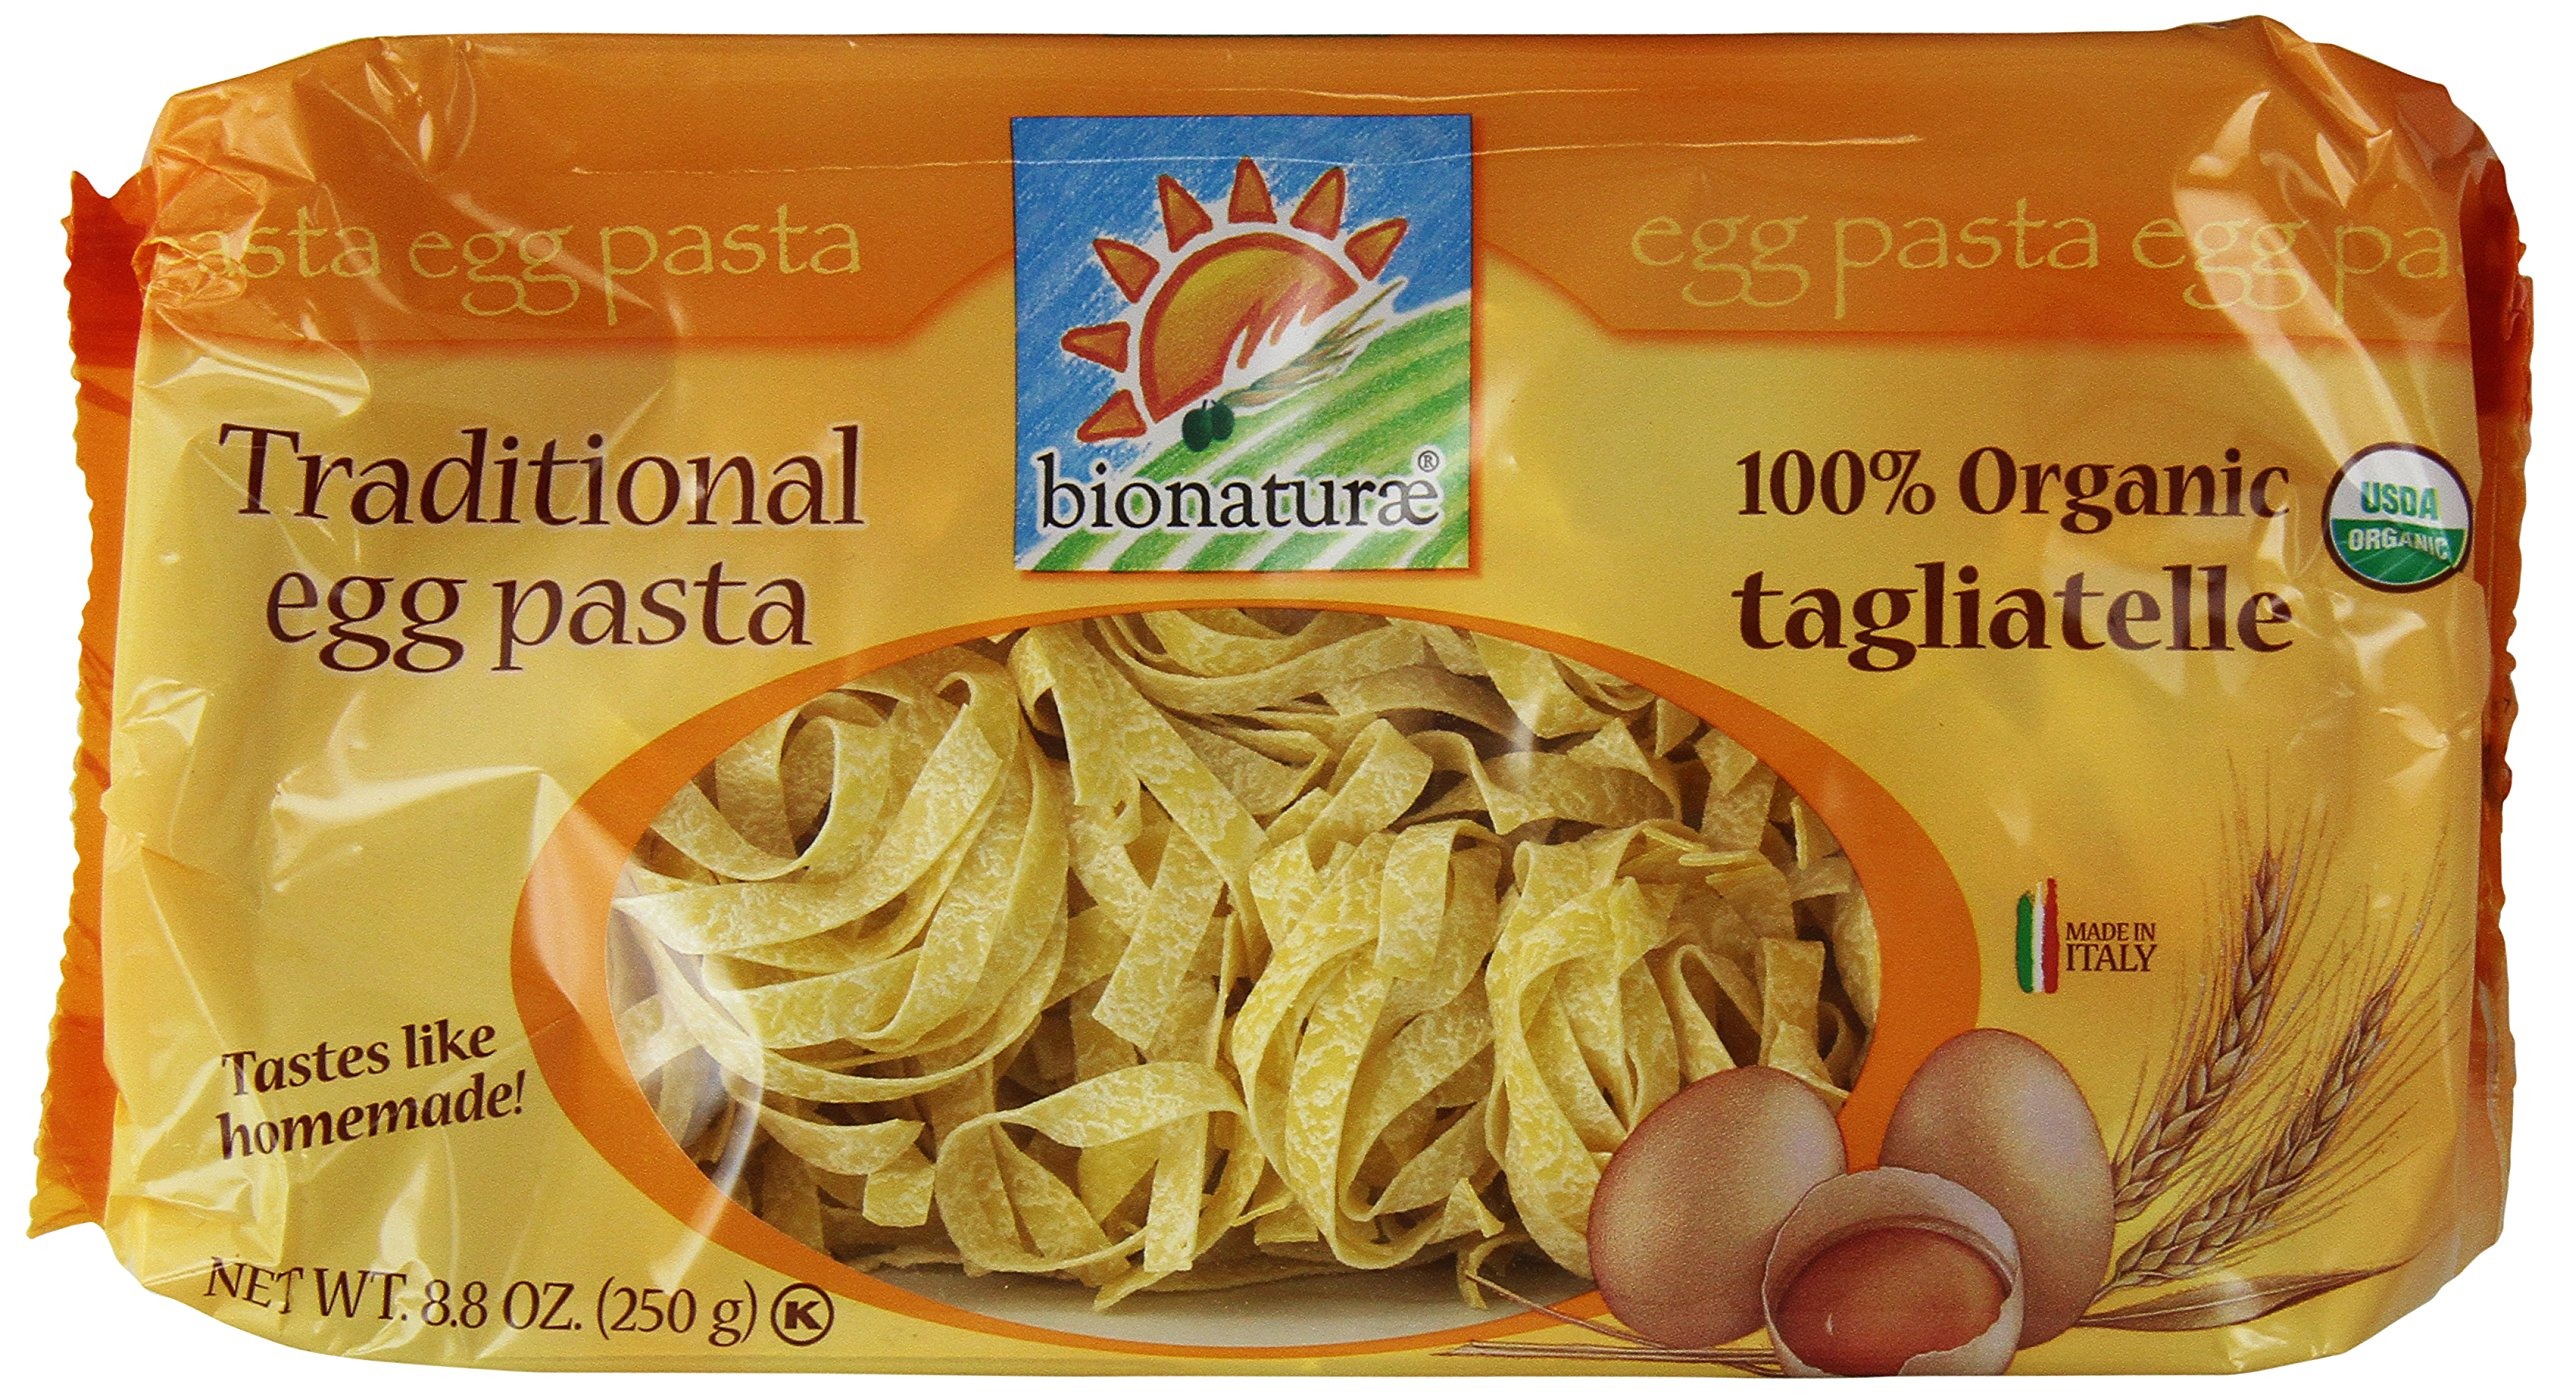
Item Name: Bionaturae Organic Egg Tagliatelle, 8.8 oz
Bullet Point 1: Certified Organic & Kosher ( Circle K symbol)
Bullet Point 2: Imported from Italy
Bullet Point 3: Tastes like Homemade
Value: 8.8
Unit: Ounce

Price: 4.01